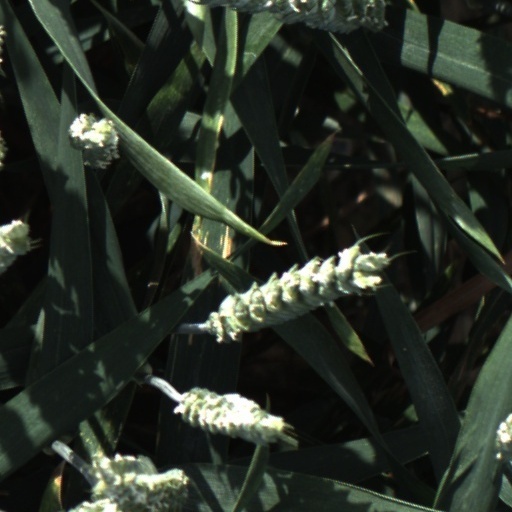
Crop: wheat